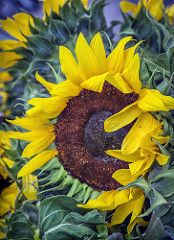
Flower: sunflower